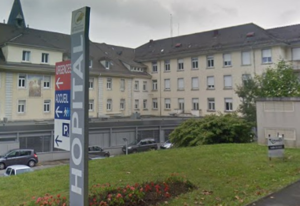
Centre Hospitalier Saint-Morand d'Altkirch.
Le groupe hospitalier de la région de Mulhouse et Sud-Alsace est un groupe hospitalier regroupant 10 établissements dans le Haut-Rhin, en région Grand Est.